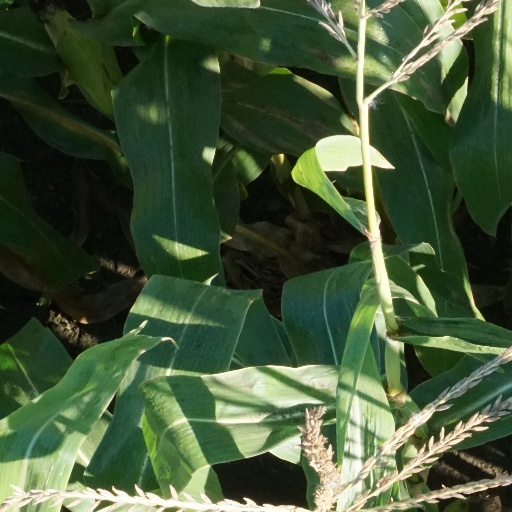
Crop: maize; corn